Sapieha Palace, Vilnius

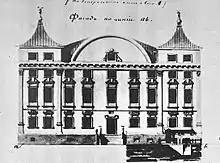
Drawing of the palace's main façade before reconstruction in 1830

Sapieha Palace is a High Baroque palace in Sapiegos str., Antakalnis district of Vilnius, Lithuania. It is the only surviving palace of several formerly belonging to the Sapieha family in the city. The palace is surrounded by the remains of the 17th-century formal park, with parterres, ponds, and avenues. The impressive Baroque gate secures the entrance to the park from Antakalnis street and the other gate is on the opposite side of the park, near the palace. Both of them were restored in 2012.